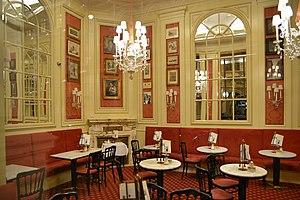
L'hôtel Sacher est un palace viennois situé dans l'Innere Stadt, à proximité de l'opéra national.